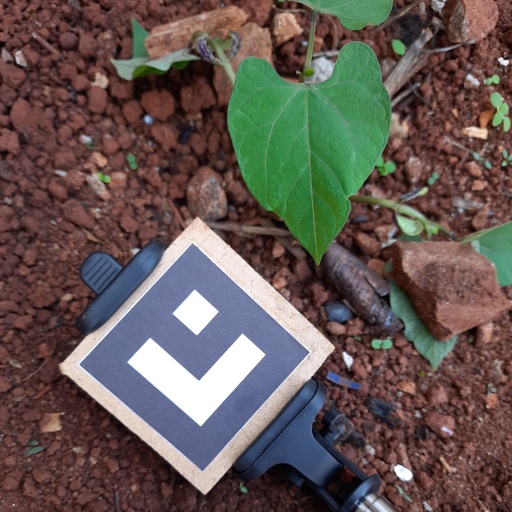
Observations: wavy surface, no eating holes, under shade